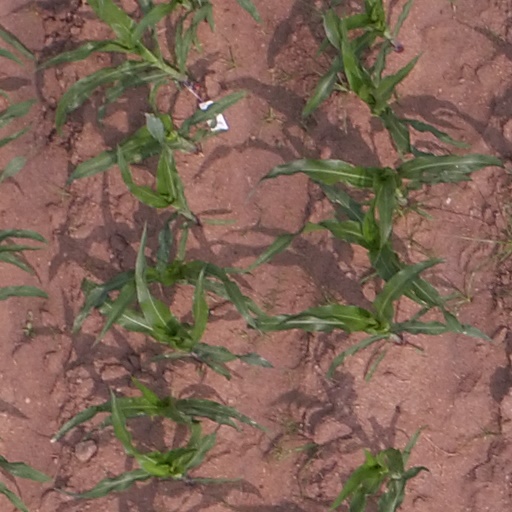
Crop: maize; corn